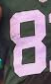
Number: 8